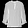
Label: Shirt